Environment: real
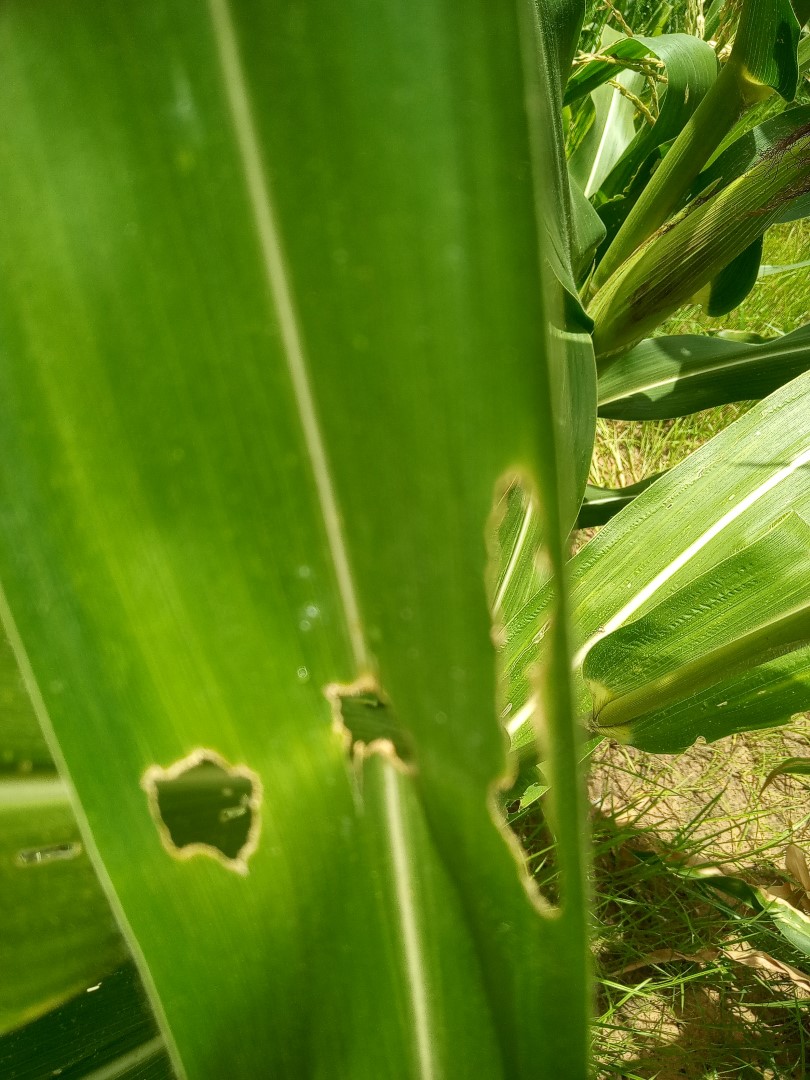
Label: fall_armyworm